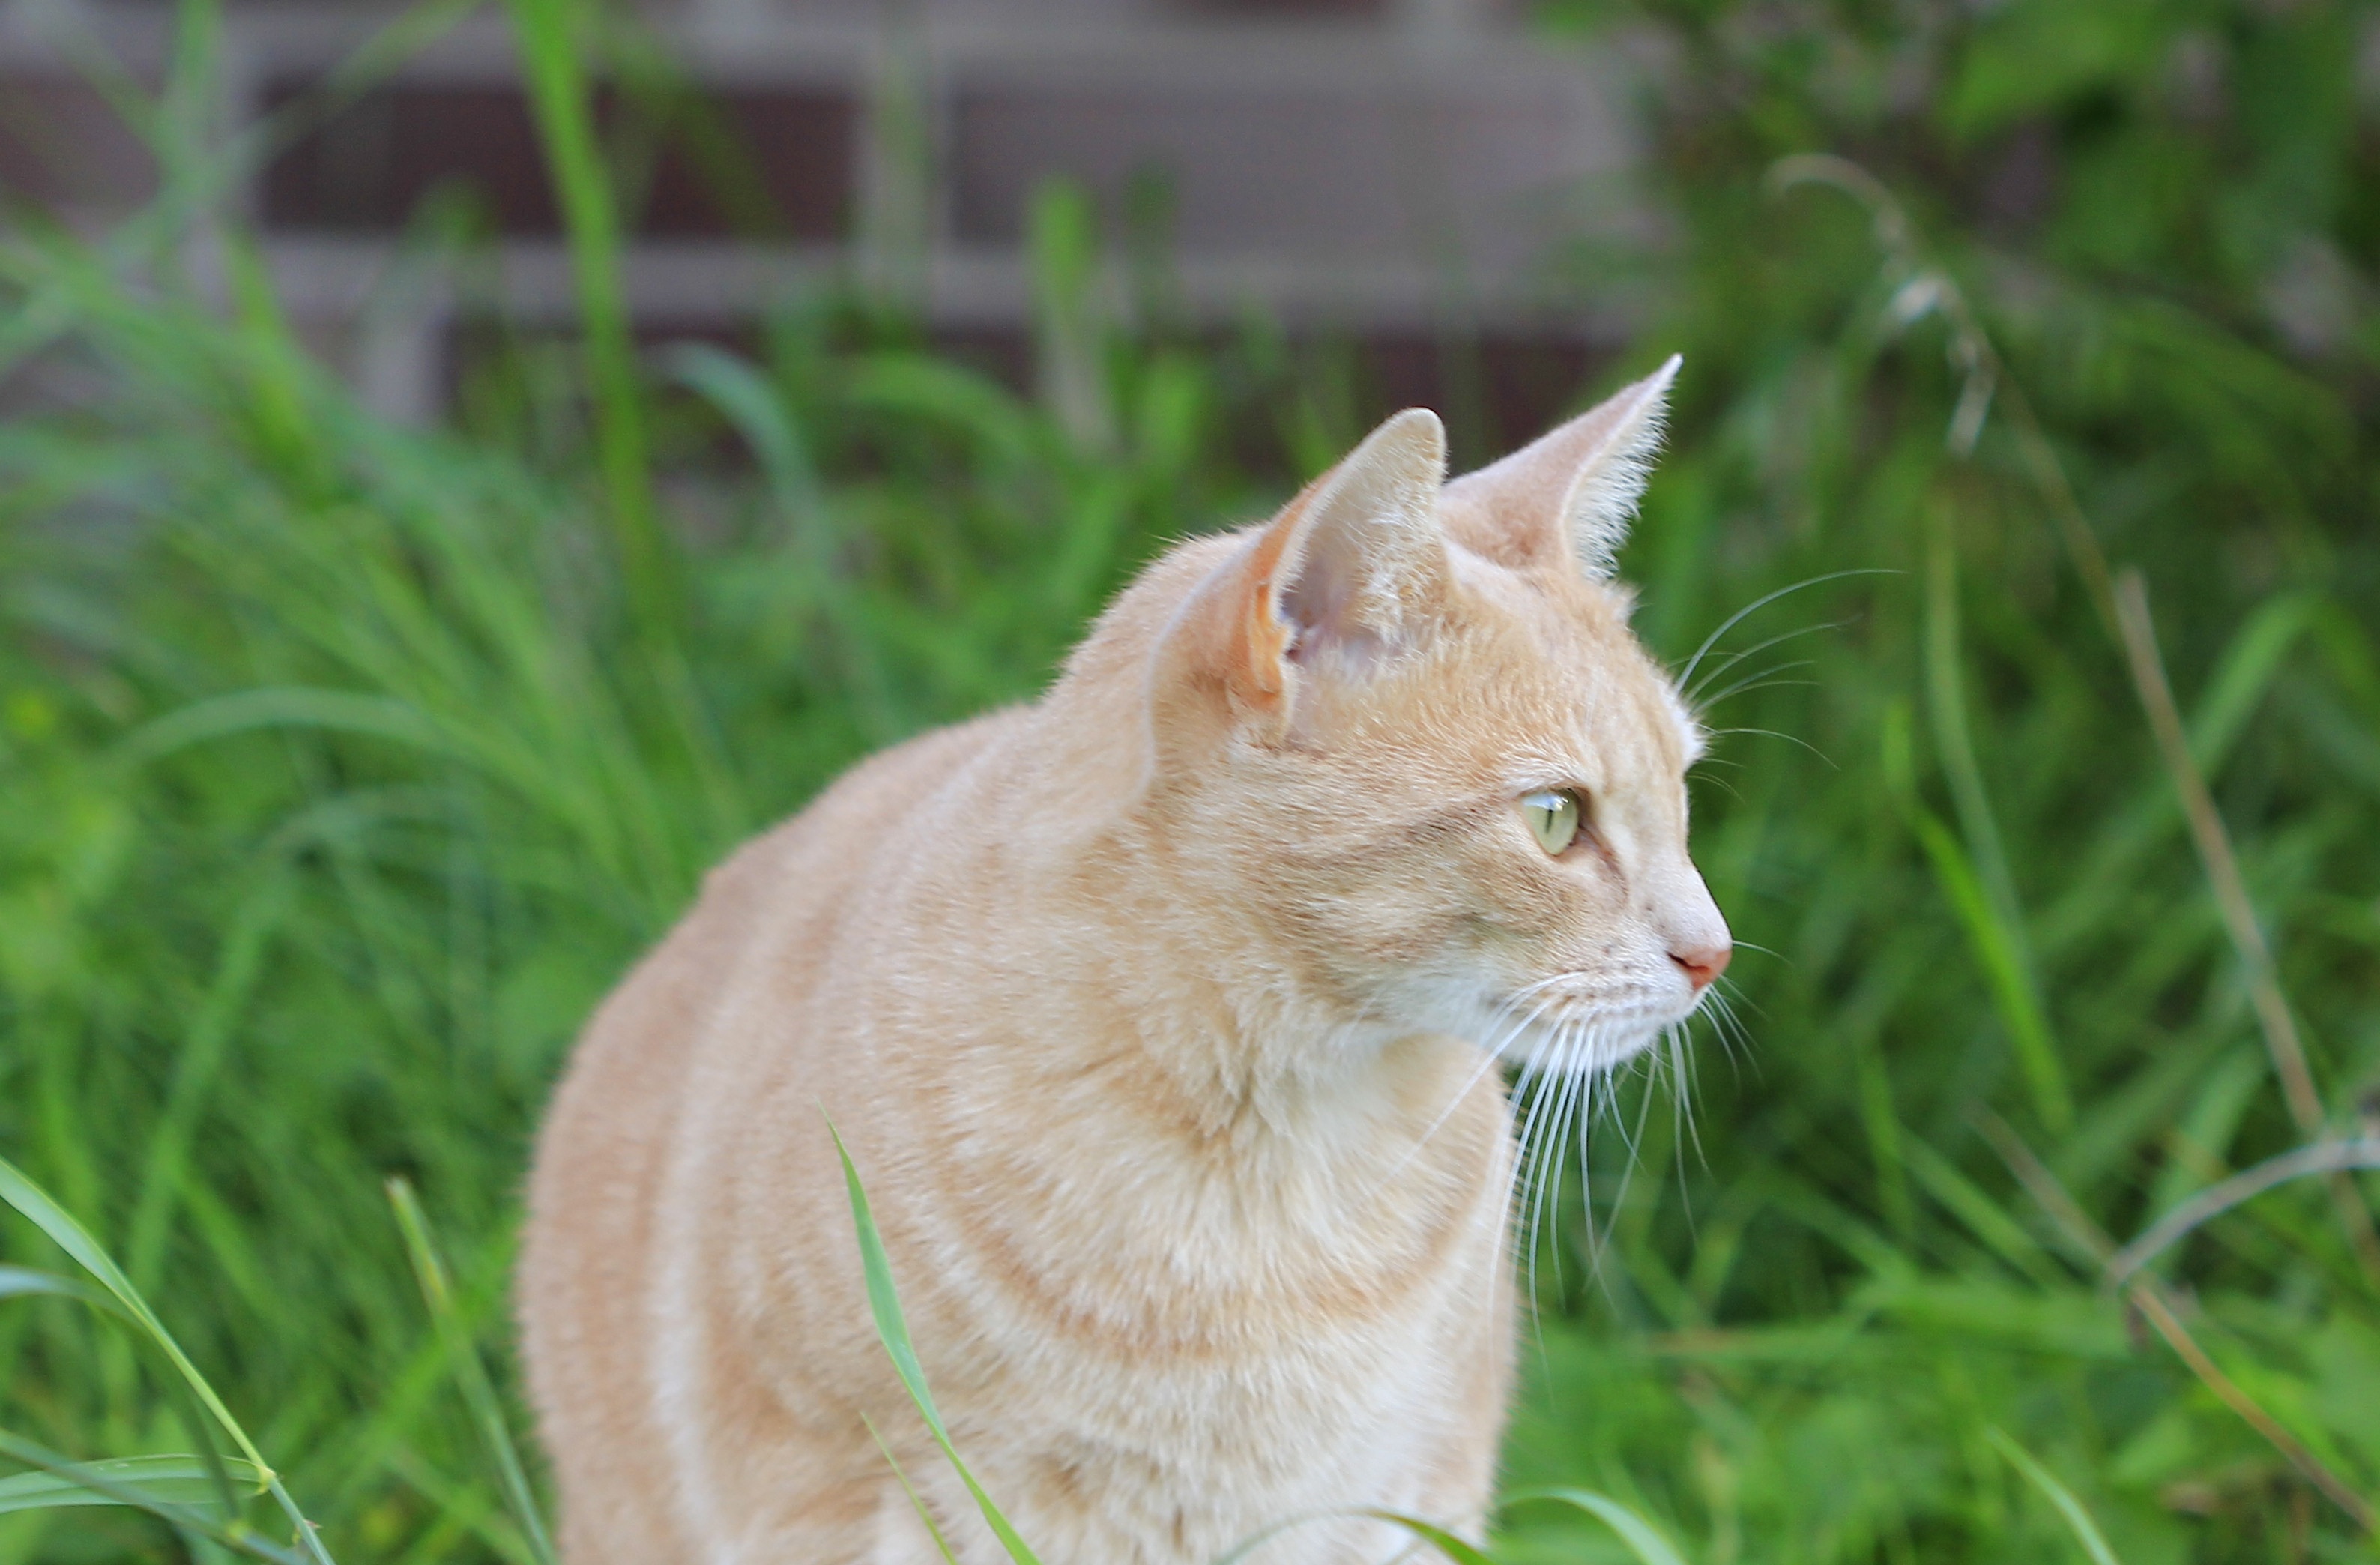
grass, hair, animal, cute, pet, fur, kitten, cat, mammal, fauna, whiskers, vertebrate, curious, animal world, domestic cat, animal portrait, mackerel, cat face, red mackerel tabby, wild cat, small to medium sized cats, cat like mammal, rusty spotted cat